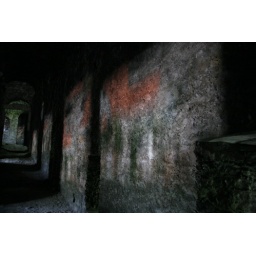
Under the castle walls in Bellinzona the small holes in the wall act like poorly focused pinhole cameras.